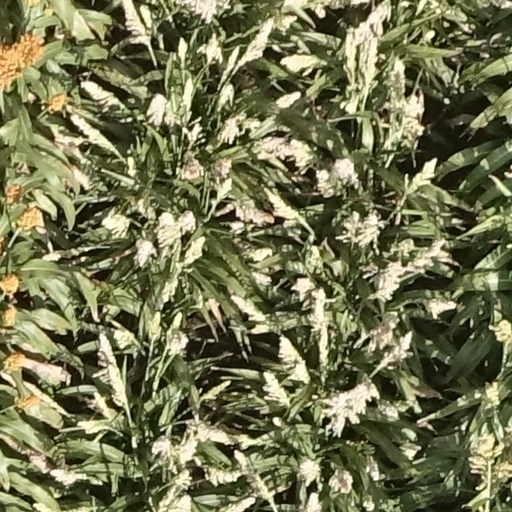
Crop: sorghum